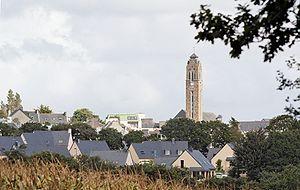
Guipavas, Finistère, France
Guipavas [gipava] est une commune du département du Finistère, en région Bretagne, en France. La commune fait partie de Brest Métropole.